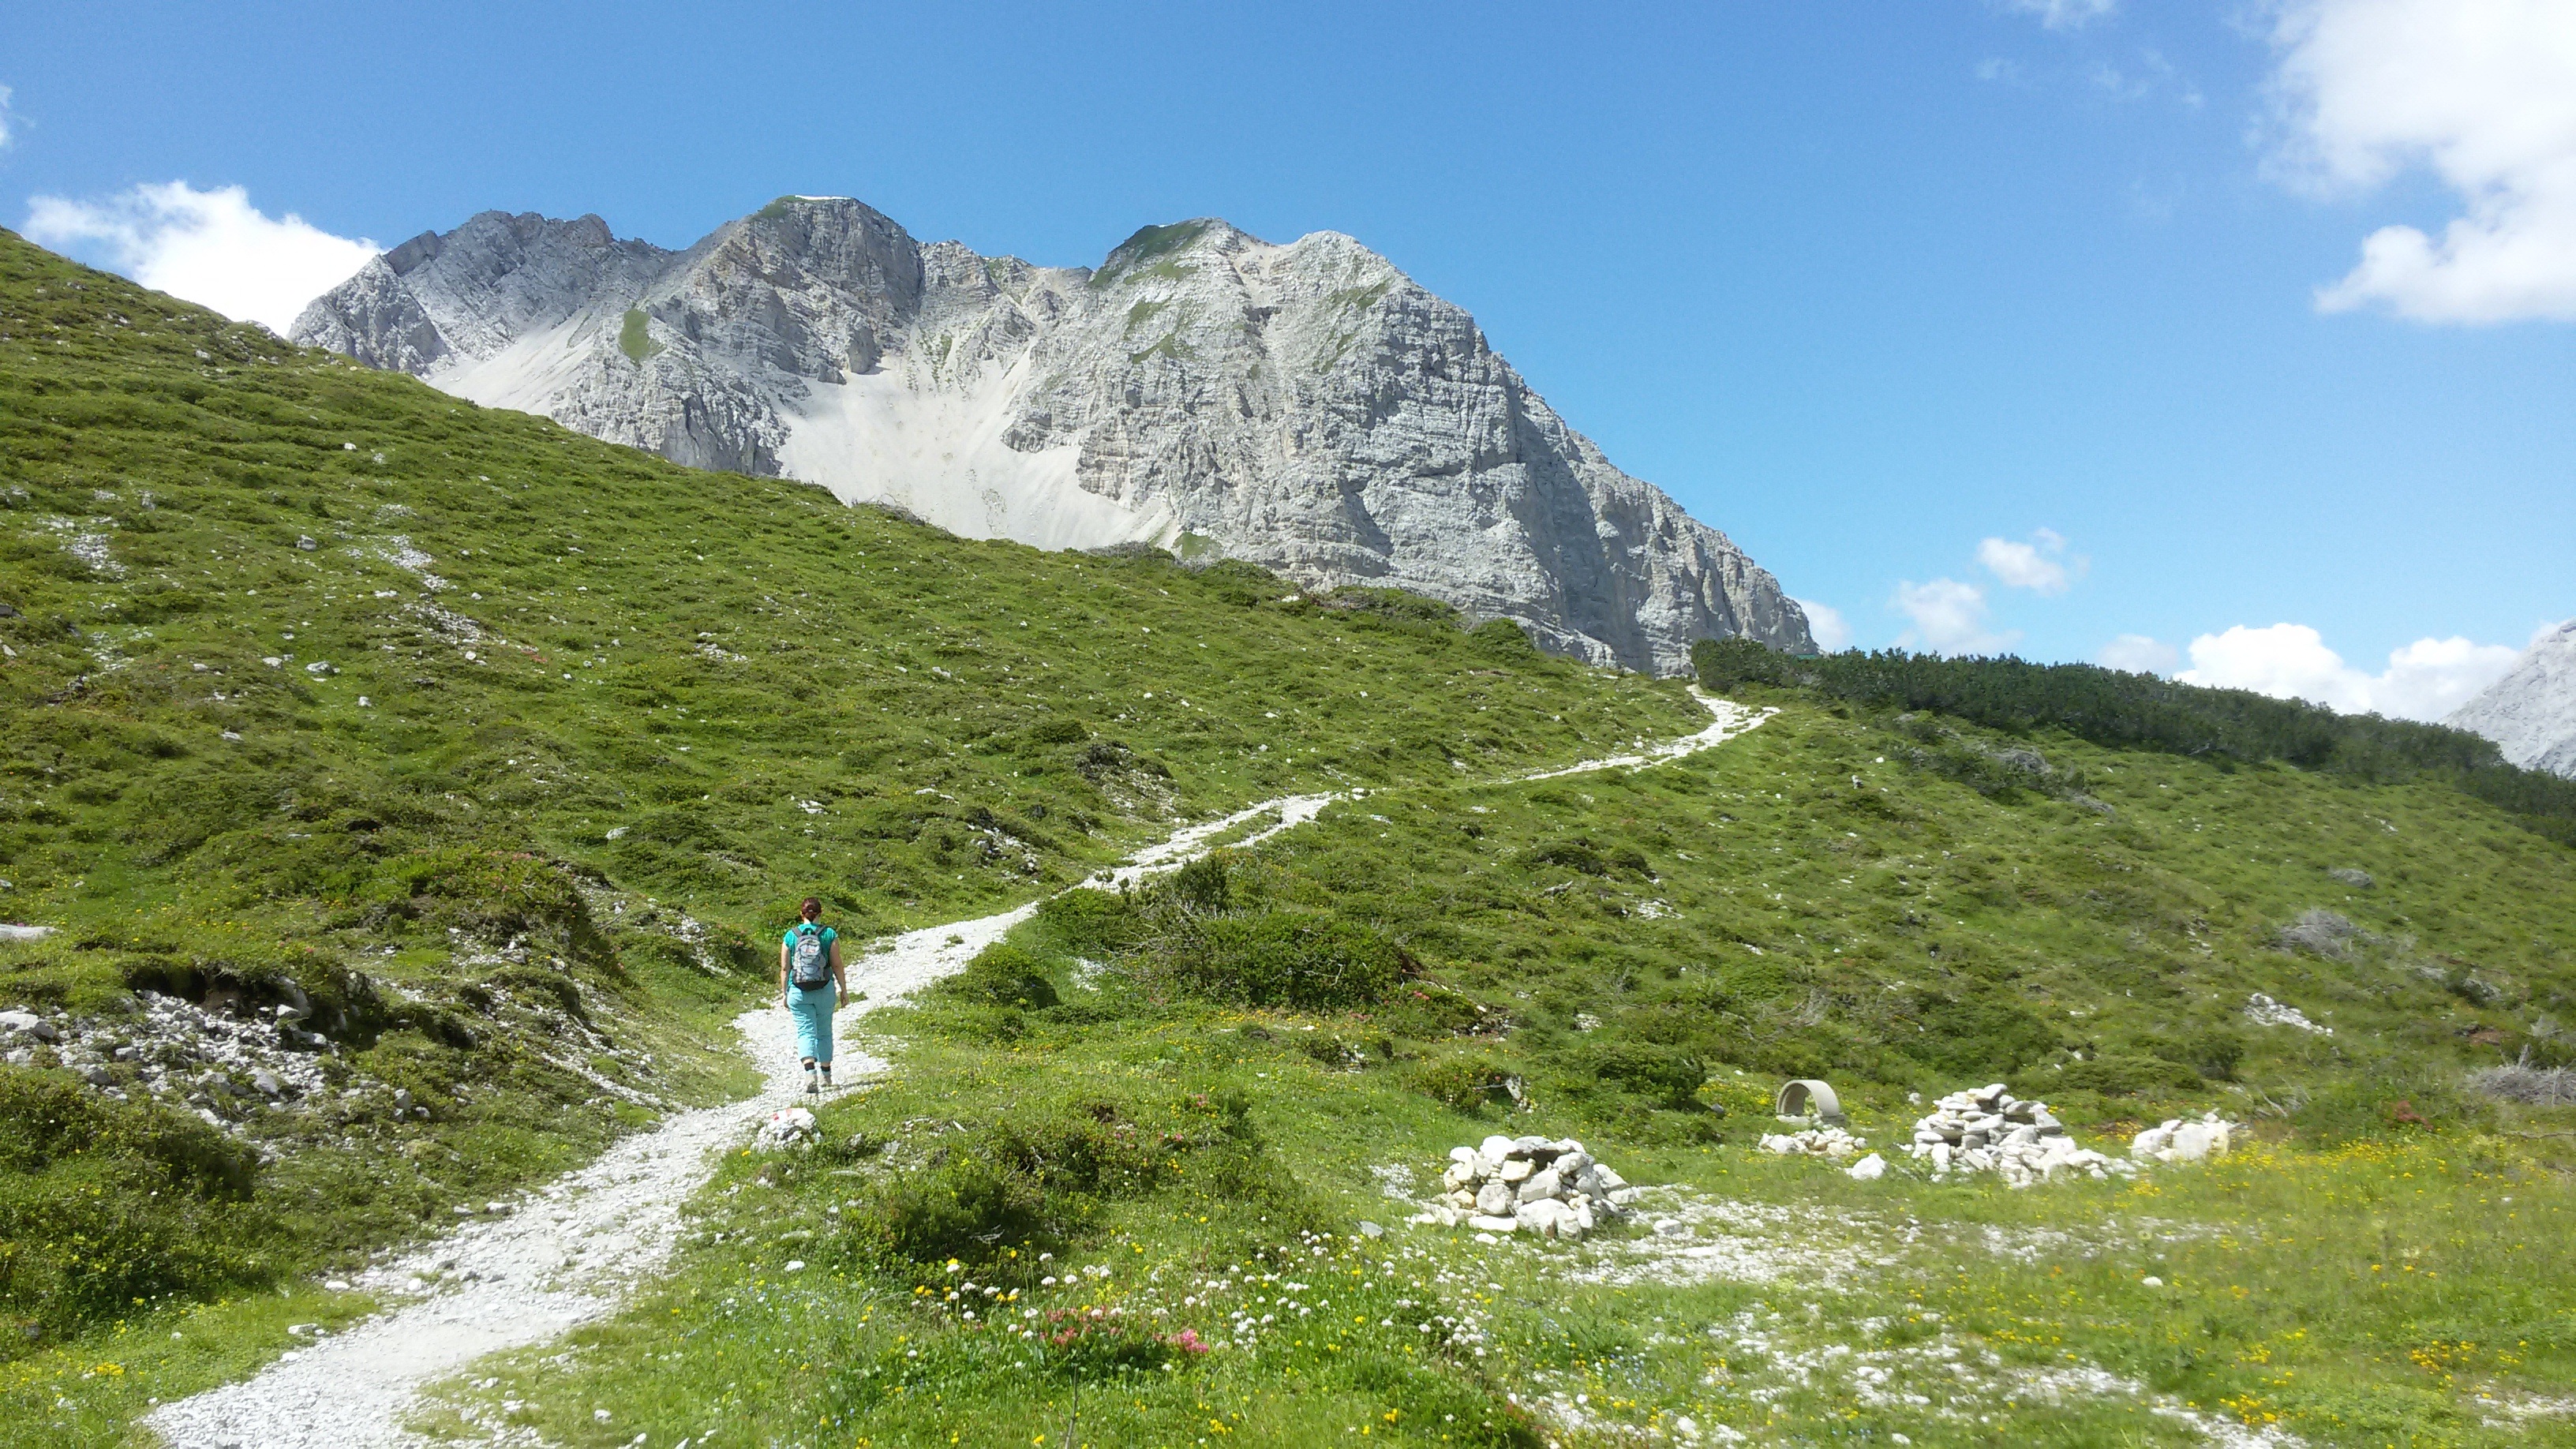
landscape, nature, walking, mountain, hiking, trail, meadow, adventure, valley, mountain range, alpine, fjord, highland, terrain, ridge, austria, alps, backpacking, ravine, outlook, plateau, fell, away, moraine, landform, mountain pass, geographical feature, mountainous landforms